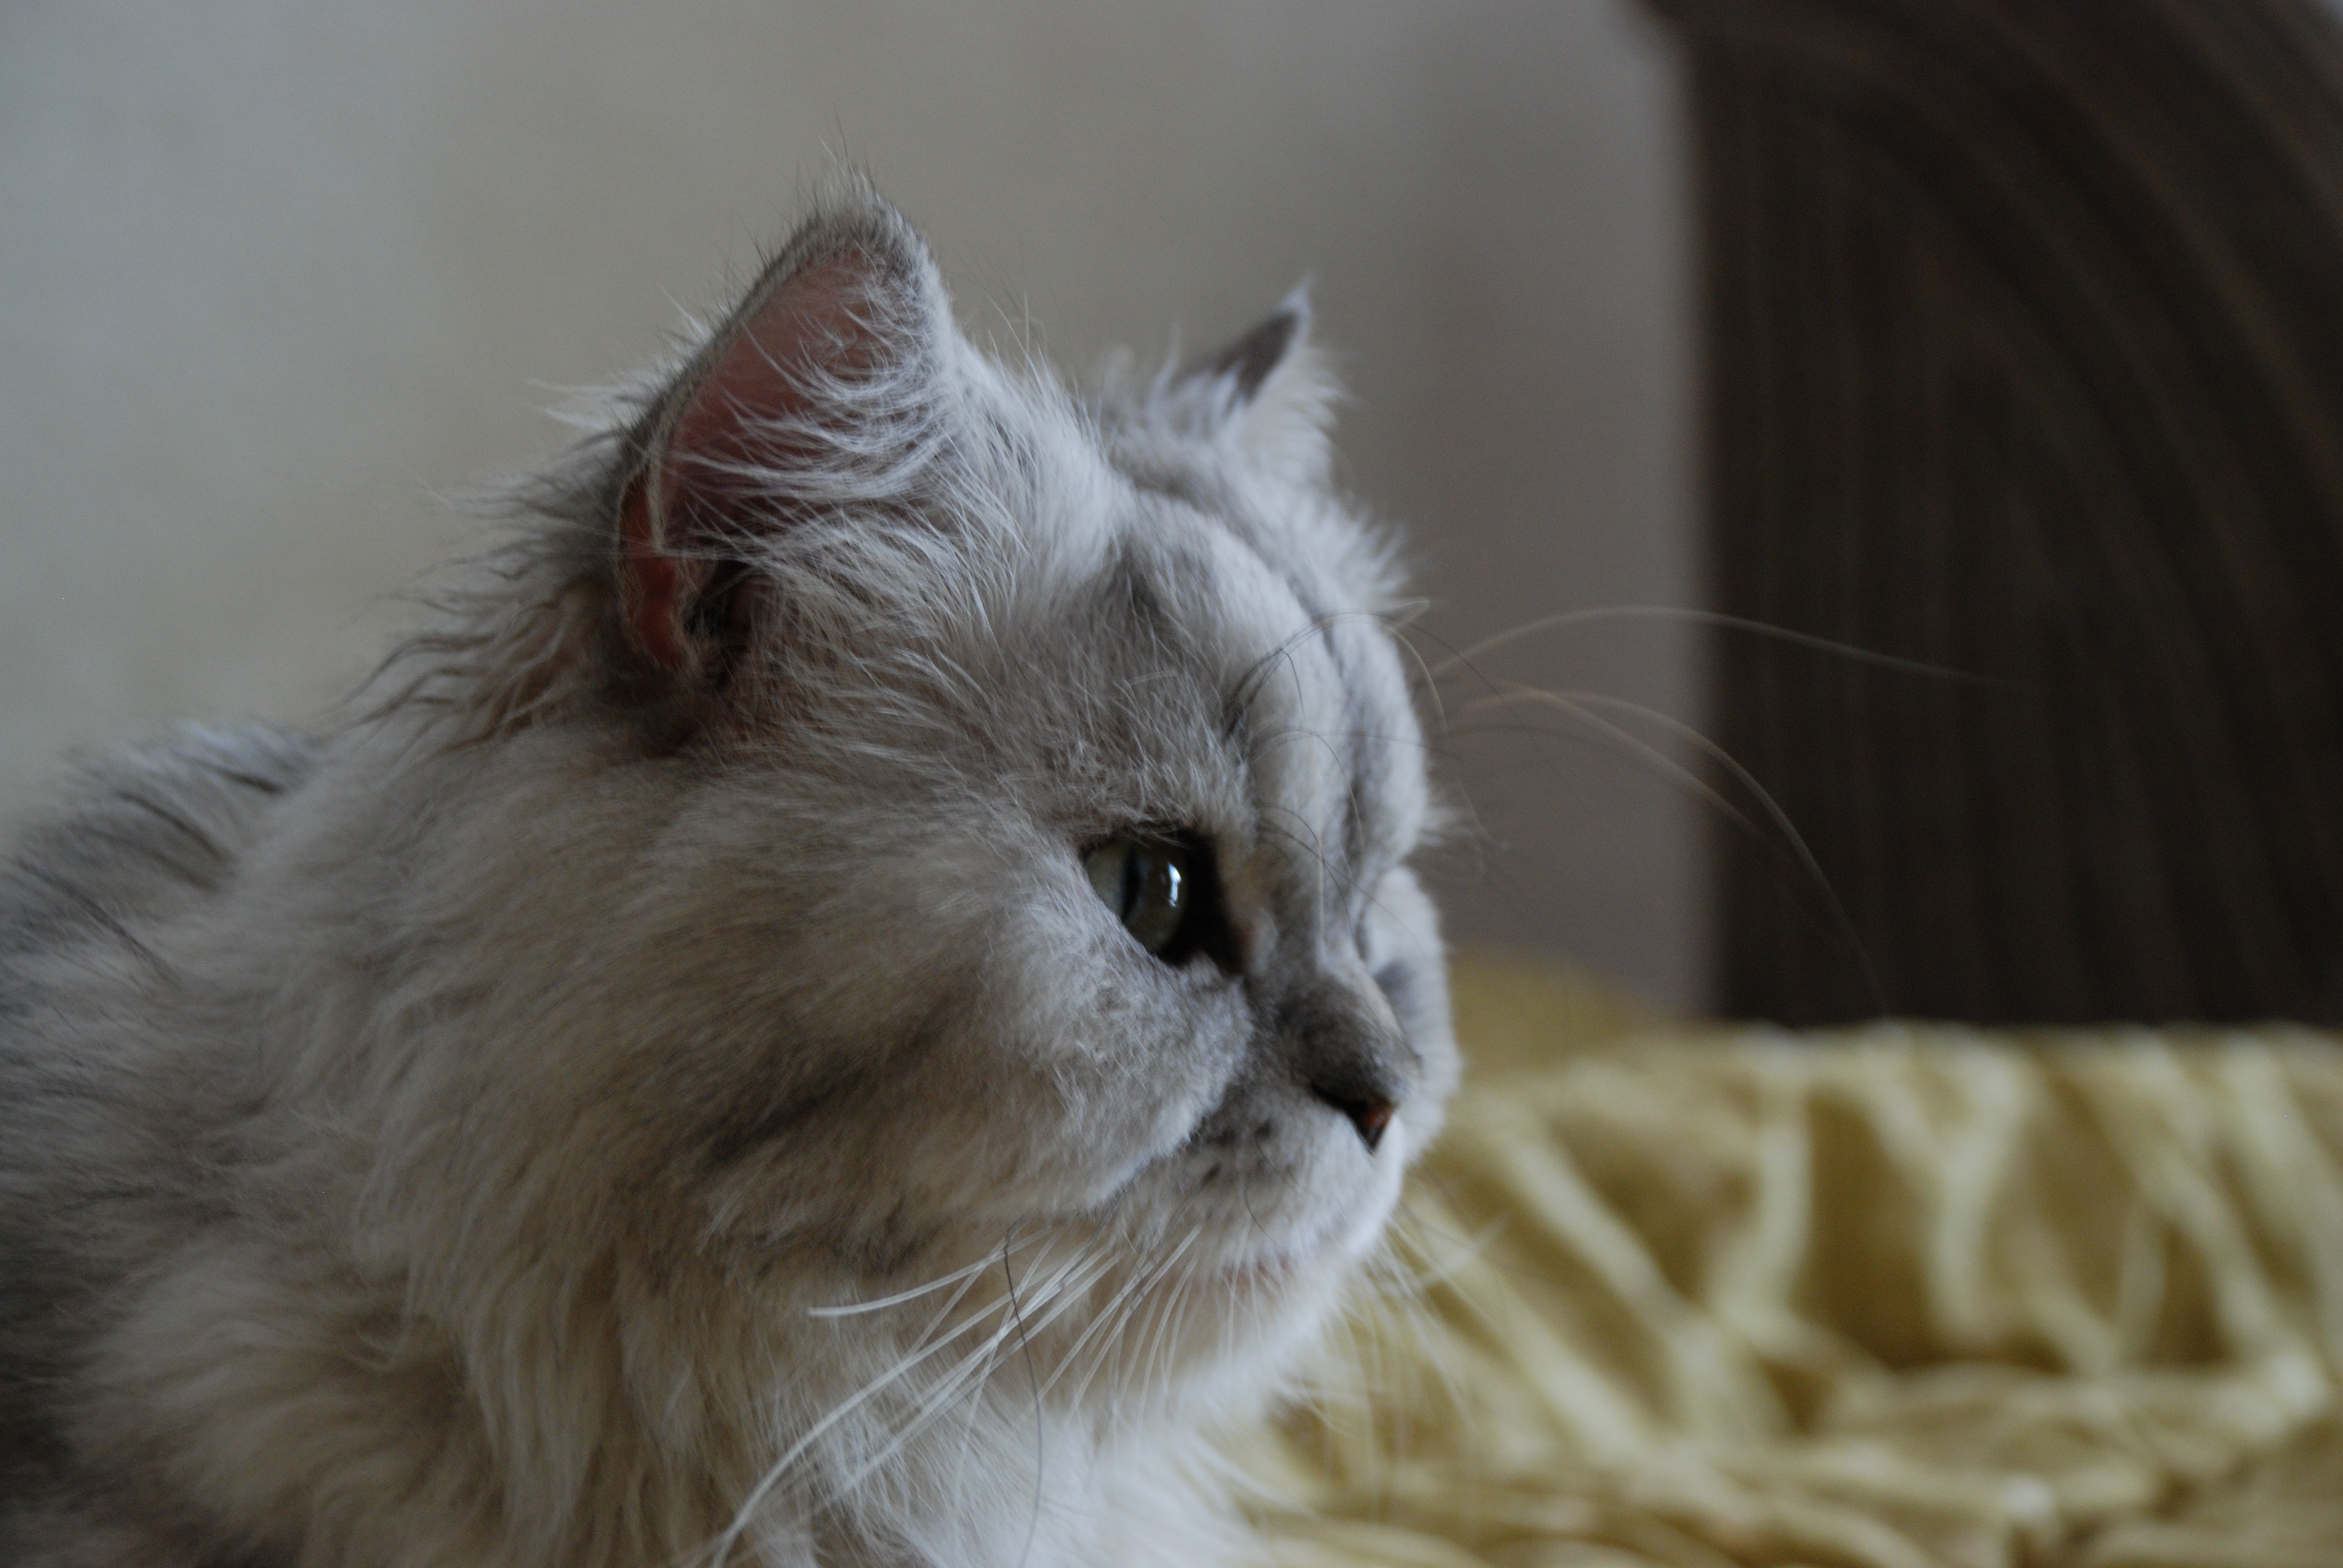
nature, animal, pet, cat, feline, mammal, nikon, close up, pets, cats, nose, whiskers, cool image, animals, vertebrate, chat, moscow, gato, russia, d80, chats, moskau, nikond80, moscou, marcello, persian, norwegian forest cat, small to medium sized cats, cat like mammal, carnivoran, domestic long haired cat, british semi longhair